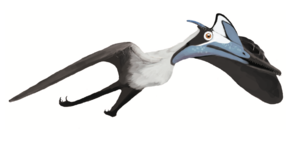
Pterorhynchus est un genre éteint de ptérosaures du clade des Monofenestrata. Il a été découvert dans les bancs de Daohugou de la formation de Tiaojishan datée du Jurassique moyen à supérieur, dans l'est de la région autonome chinoise de Mongolie-Intérieure. Il fait partie du biote de Yanliao.
Diopecephalus est un genre éteint de ptérosaures ayant vécu au Jurassique supérieur en Europe, il y a environ 150 Ma. Sa validité est discutée.
Les Ornithocheiromorpha forment un clade éteint de ptérosaures ptéranodontoïdes qui ont vécu au Crétacé, en Asie, en Europe, en Amérique du Nord et du Sud.
Les Archaeopterodactyloidea constituent avec les Eupterodactyloidea l'un des deux infra-ordres de Pterodactyloidea. Ce sont des ptérosaures, un groupe éteint de « reptiles ailés ».